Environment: real
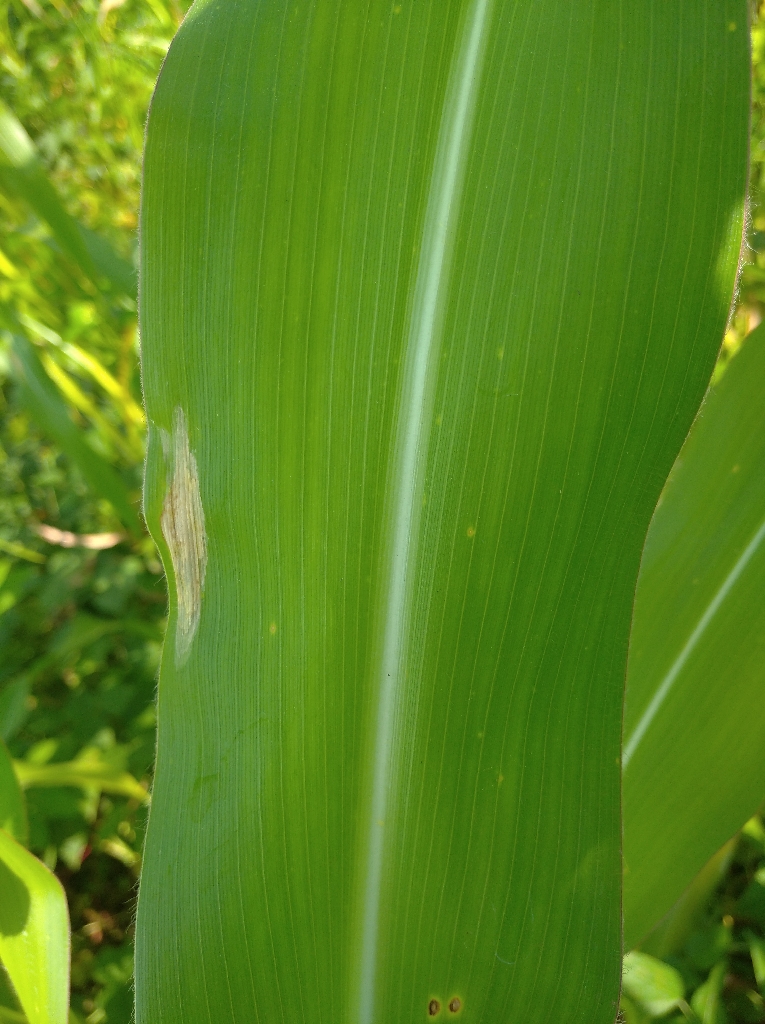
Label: northern_corn_leaf_blight